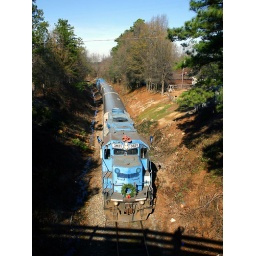
L&amp;amp;C's 2006 Santa Train approaches the now closed car bridge over the tracks in Pleasant Hill, SC.